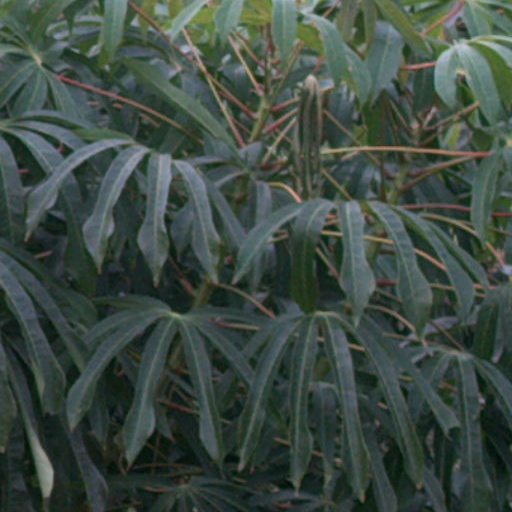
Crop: cassava